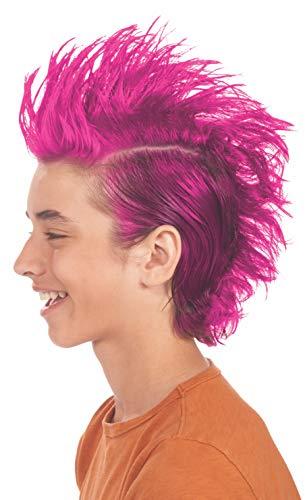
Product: Rubies Pink Gel Hair Color
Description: One tube of colored hair gel^Bright pink^The lighter your hair, the deeper the color; apply and style^Available in blue, pink, green, and fire red^Since 1950 Rubies costume company has been making dress-up fun with costumes and accessories for the entire family.
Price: $5.87
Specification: ProductDimensions:0.5x0.5x2inches|ItemWeight:1.12ounces|ShippingWeight:2.4ounces(Viewshippingratesandpolicies)|DomesticShipping:ItemcanbeshippedwithinU.S.|InternationalShipping:ThisitemcanbeshippedtoselectcountriesoutsideoftheU.S.LearnMore|ASIN:B008MQCC3C|Itemmodelnumber:19443|Manufacturerrecommendedage:13yearsandup